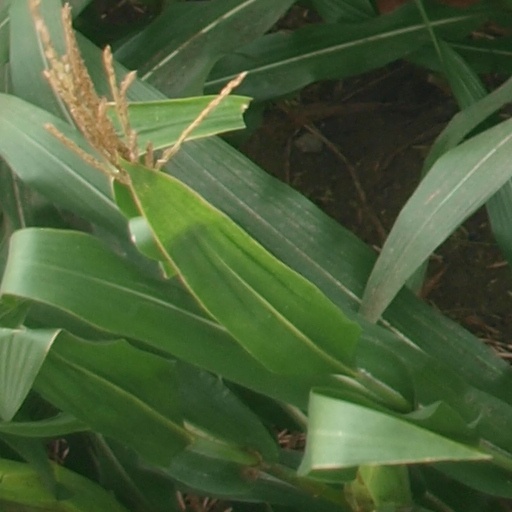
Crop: maize; corn